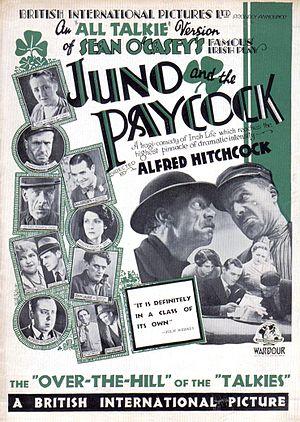
Sir Alfred Hitchcock [ˈælfɹɪd ˈhɪt͡ʃkɒk] est un réalisateur, scénariste et producteur de cinéma britannique né le 13 août 1899 à Leytonstone et mort le 29 avril 1980 à Bel Air.
John Laurie est un acteur et metteur en scène écossais, né John Paton Laurie à Dumfries le 25 mars 1897, mort à Chalfont St Peter le 23 juin 1980.
Junon et le Paon est un film britannique réalisé par Alfred Hitchcock en 1929 et sorti en 1930. Le film est tiré de la pièce éponyme de l'auteur irlandais Seán O'Casey.